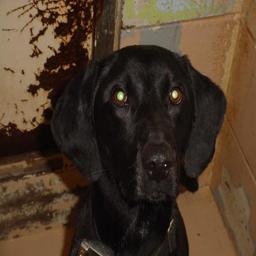
Animal: dogs